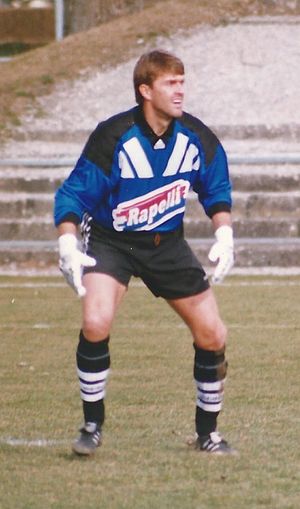
Martin Brunner
Martin Brunner er en tidligere schweizisk fodboldspiller, der spillede som målmand. Han var på klubplan tilknyttet Grasshoppers i sin fødeby samt FC Lausanne-Sport. Med Grasshoppers var han blandt andet med til at vinde tre schweiziske mesterskaber.